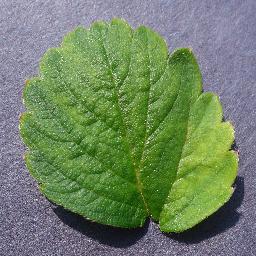
Label: Strawberry___healthy